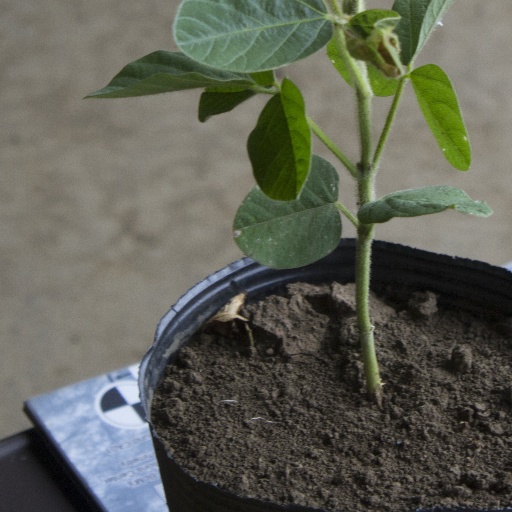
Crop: soybean